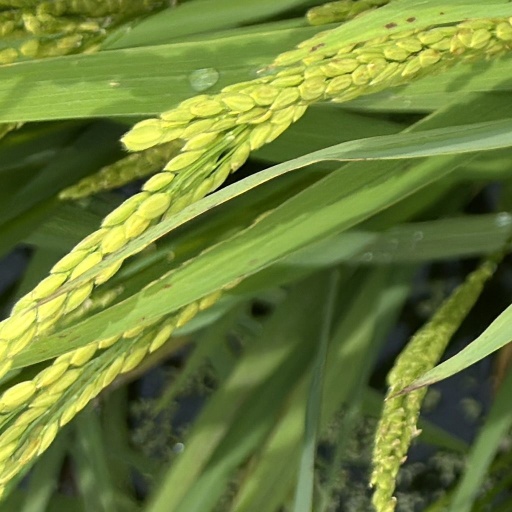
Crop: rice